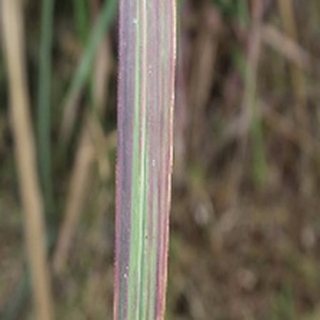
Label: sugarcane_bacterial_blight